Đạo Bửu Sơn Kỳ Hương

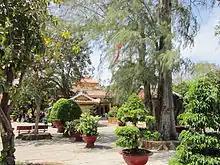
Thới Sơn Tự, a temple of Bửu Sơn Kỳ Hương

Đạo Bửu Sơn Kỳ Hương ("Way of the Strange Fragrance from the Precious Mountain") refers to a religious tradition originally practiced by the mystic (1807–1856) and continued by Huỳnh Phú Sổ, founder of the Hòa Hảo sect. The phrase itself refers to the Thất Sơn range on the Vietnamese-Cambodian border, where Huyên, claiming to be a living Buddha sent into the world to rescue humankind, and accepted as such by followers of Hòa Hảo, is said to have made his first appearance in 1849.